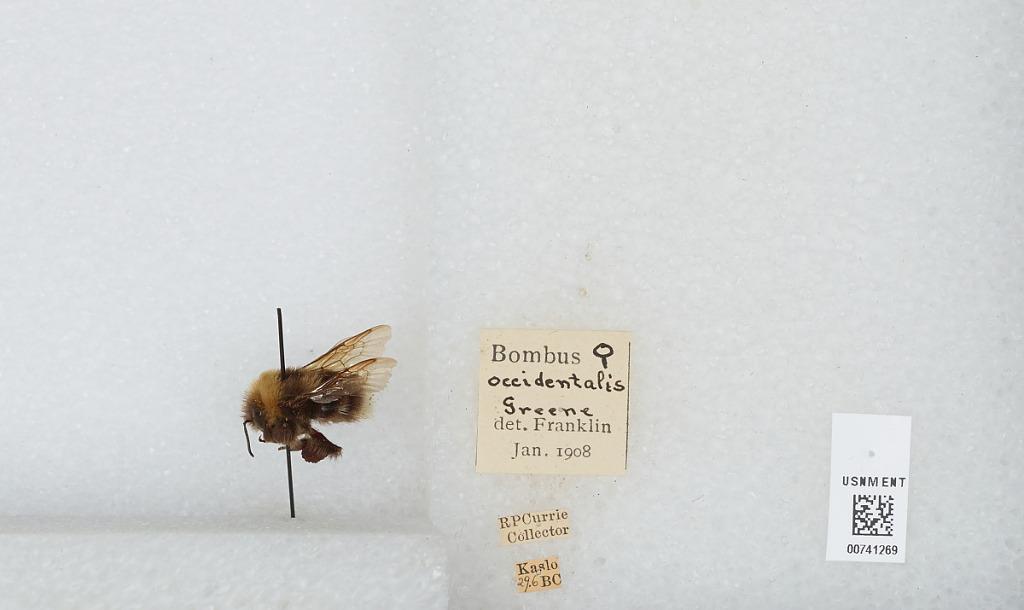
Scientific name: Bombus (Bombus) occidentalis Greene
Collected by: R. Currie
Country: Canada
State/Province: British Columbia
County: West Kootenay
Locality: Kaslo
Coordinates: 49.9133, -116.911
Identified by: Franklin